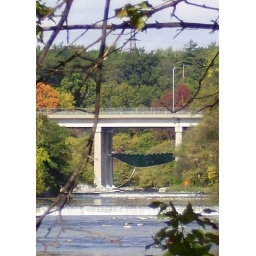
The odd green thing underneath is a giant garbage bag for rubble from the construction.